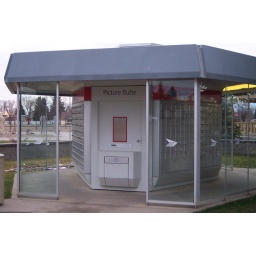
nicely designed post office box in Picture Butte